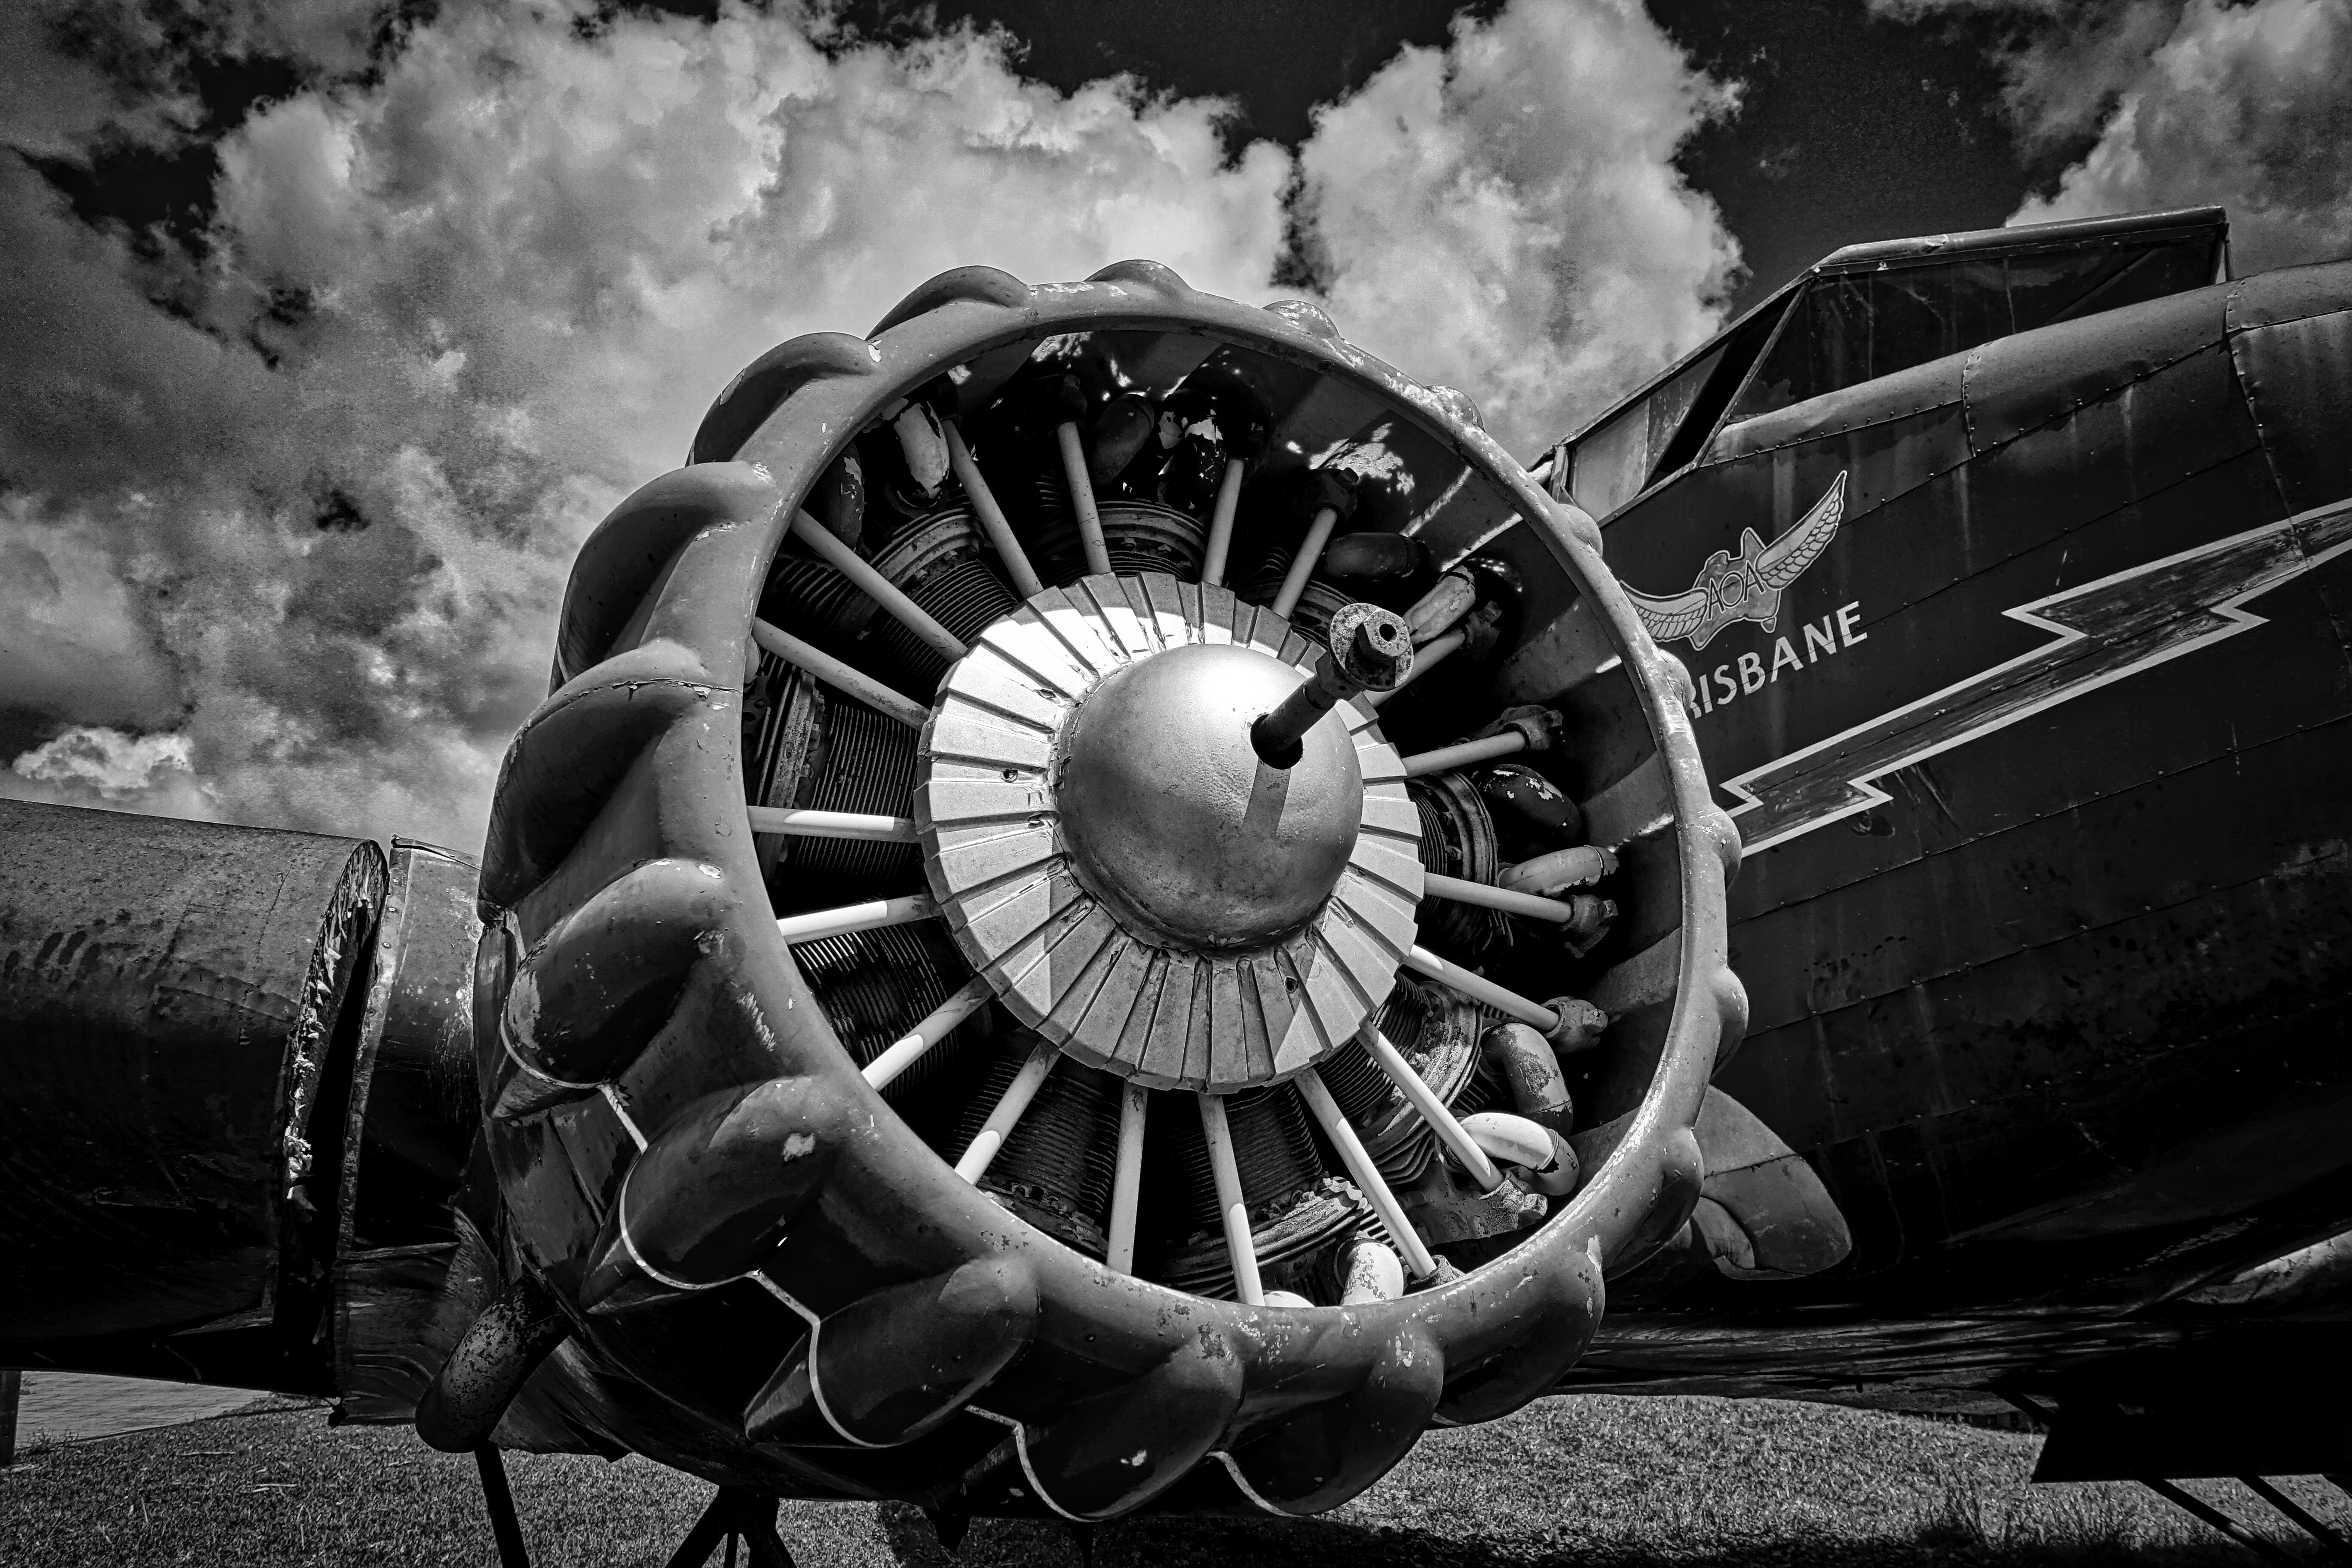
wing, black and white, photography, wheel, airplane, aircraft, vehicle, aviation, darkness, black, monochrome, turbine, engineering, mechanical, aeroplane, airliner, engine, motor, rotor, powerful, monochrome photography, atmosphere of earth, aircraft engine